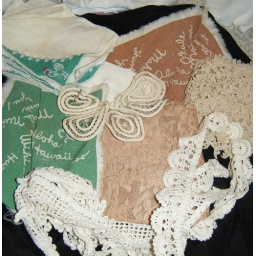
cleaned out the vintage linen drawer and i am going to find a nice box to put them all in